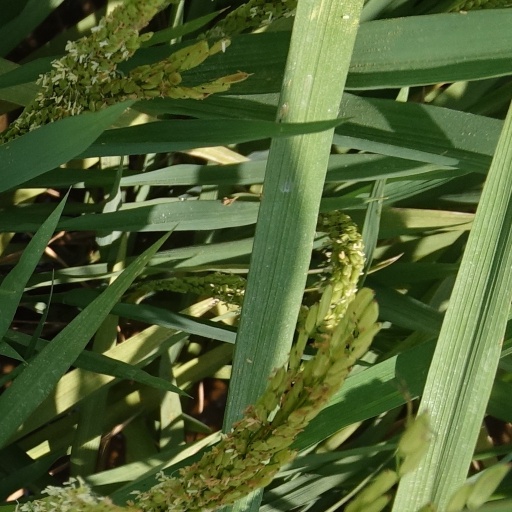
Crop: rice